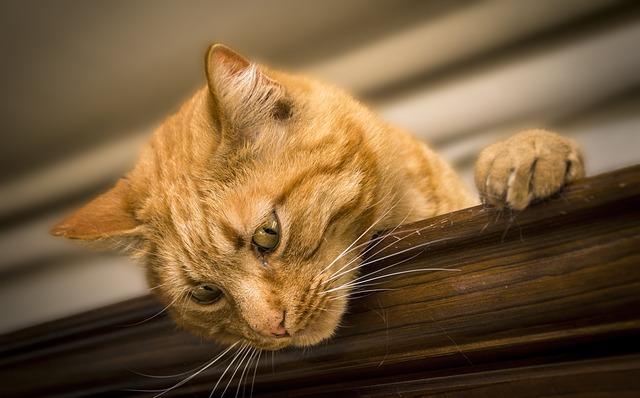
cat